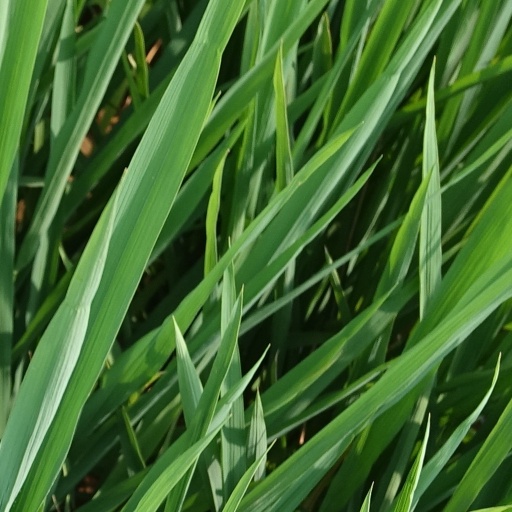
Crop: rice